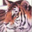
Label: tiger